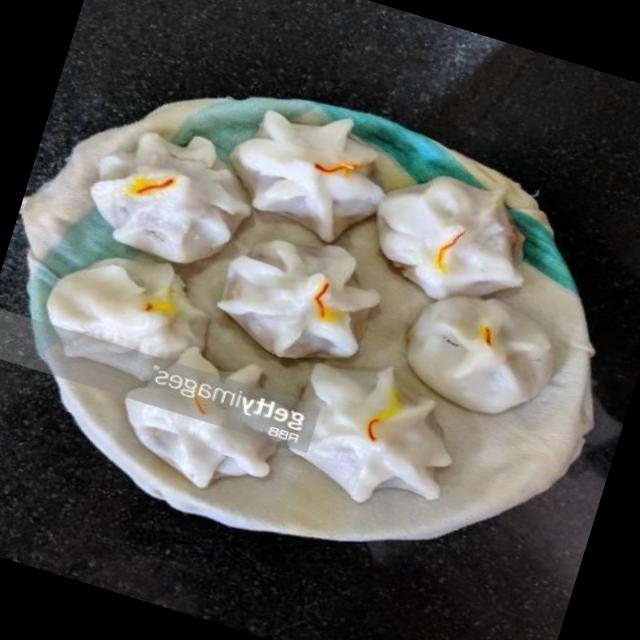
Dish: modak